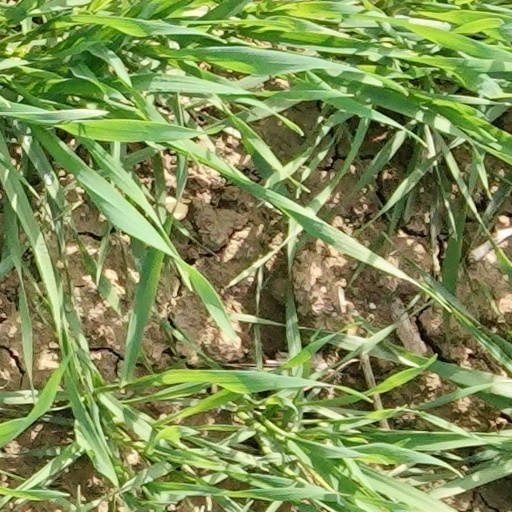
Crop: wheat